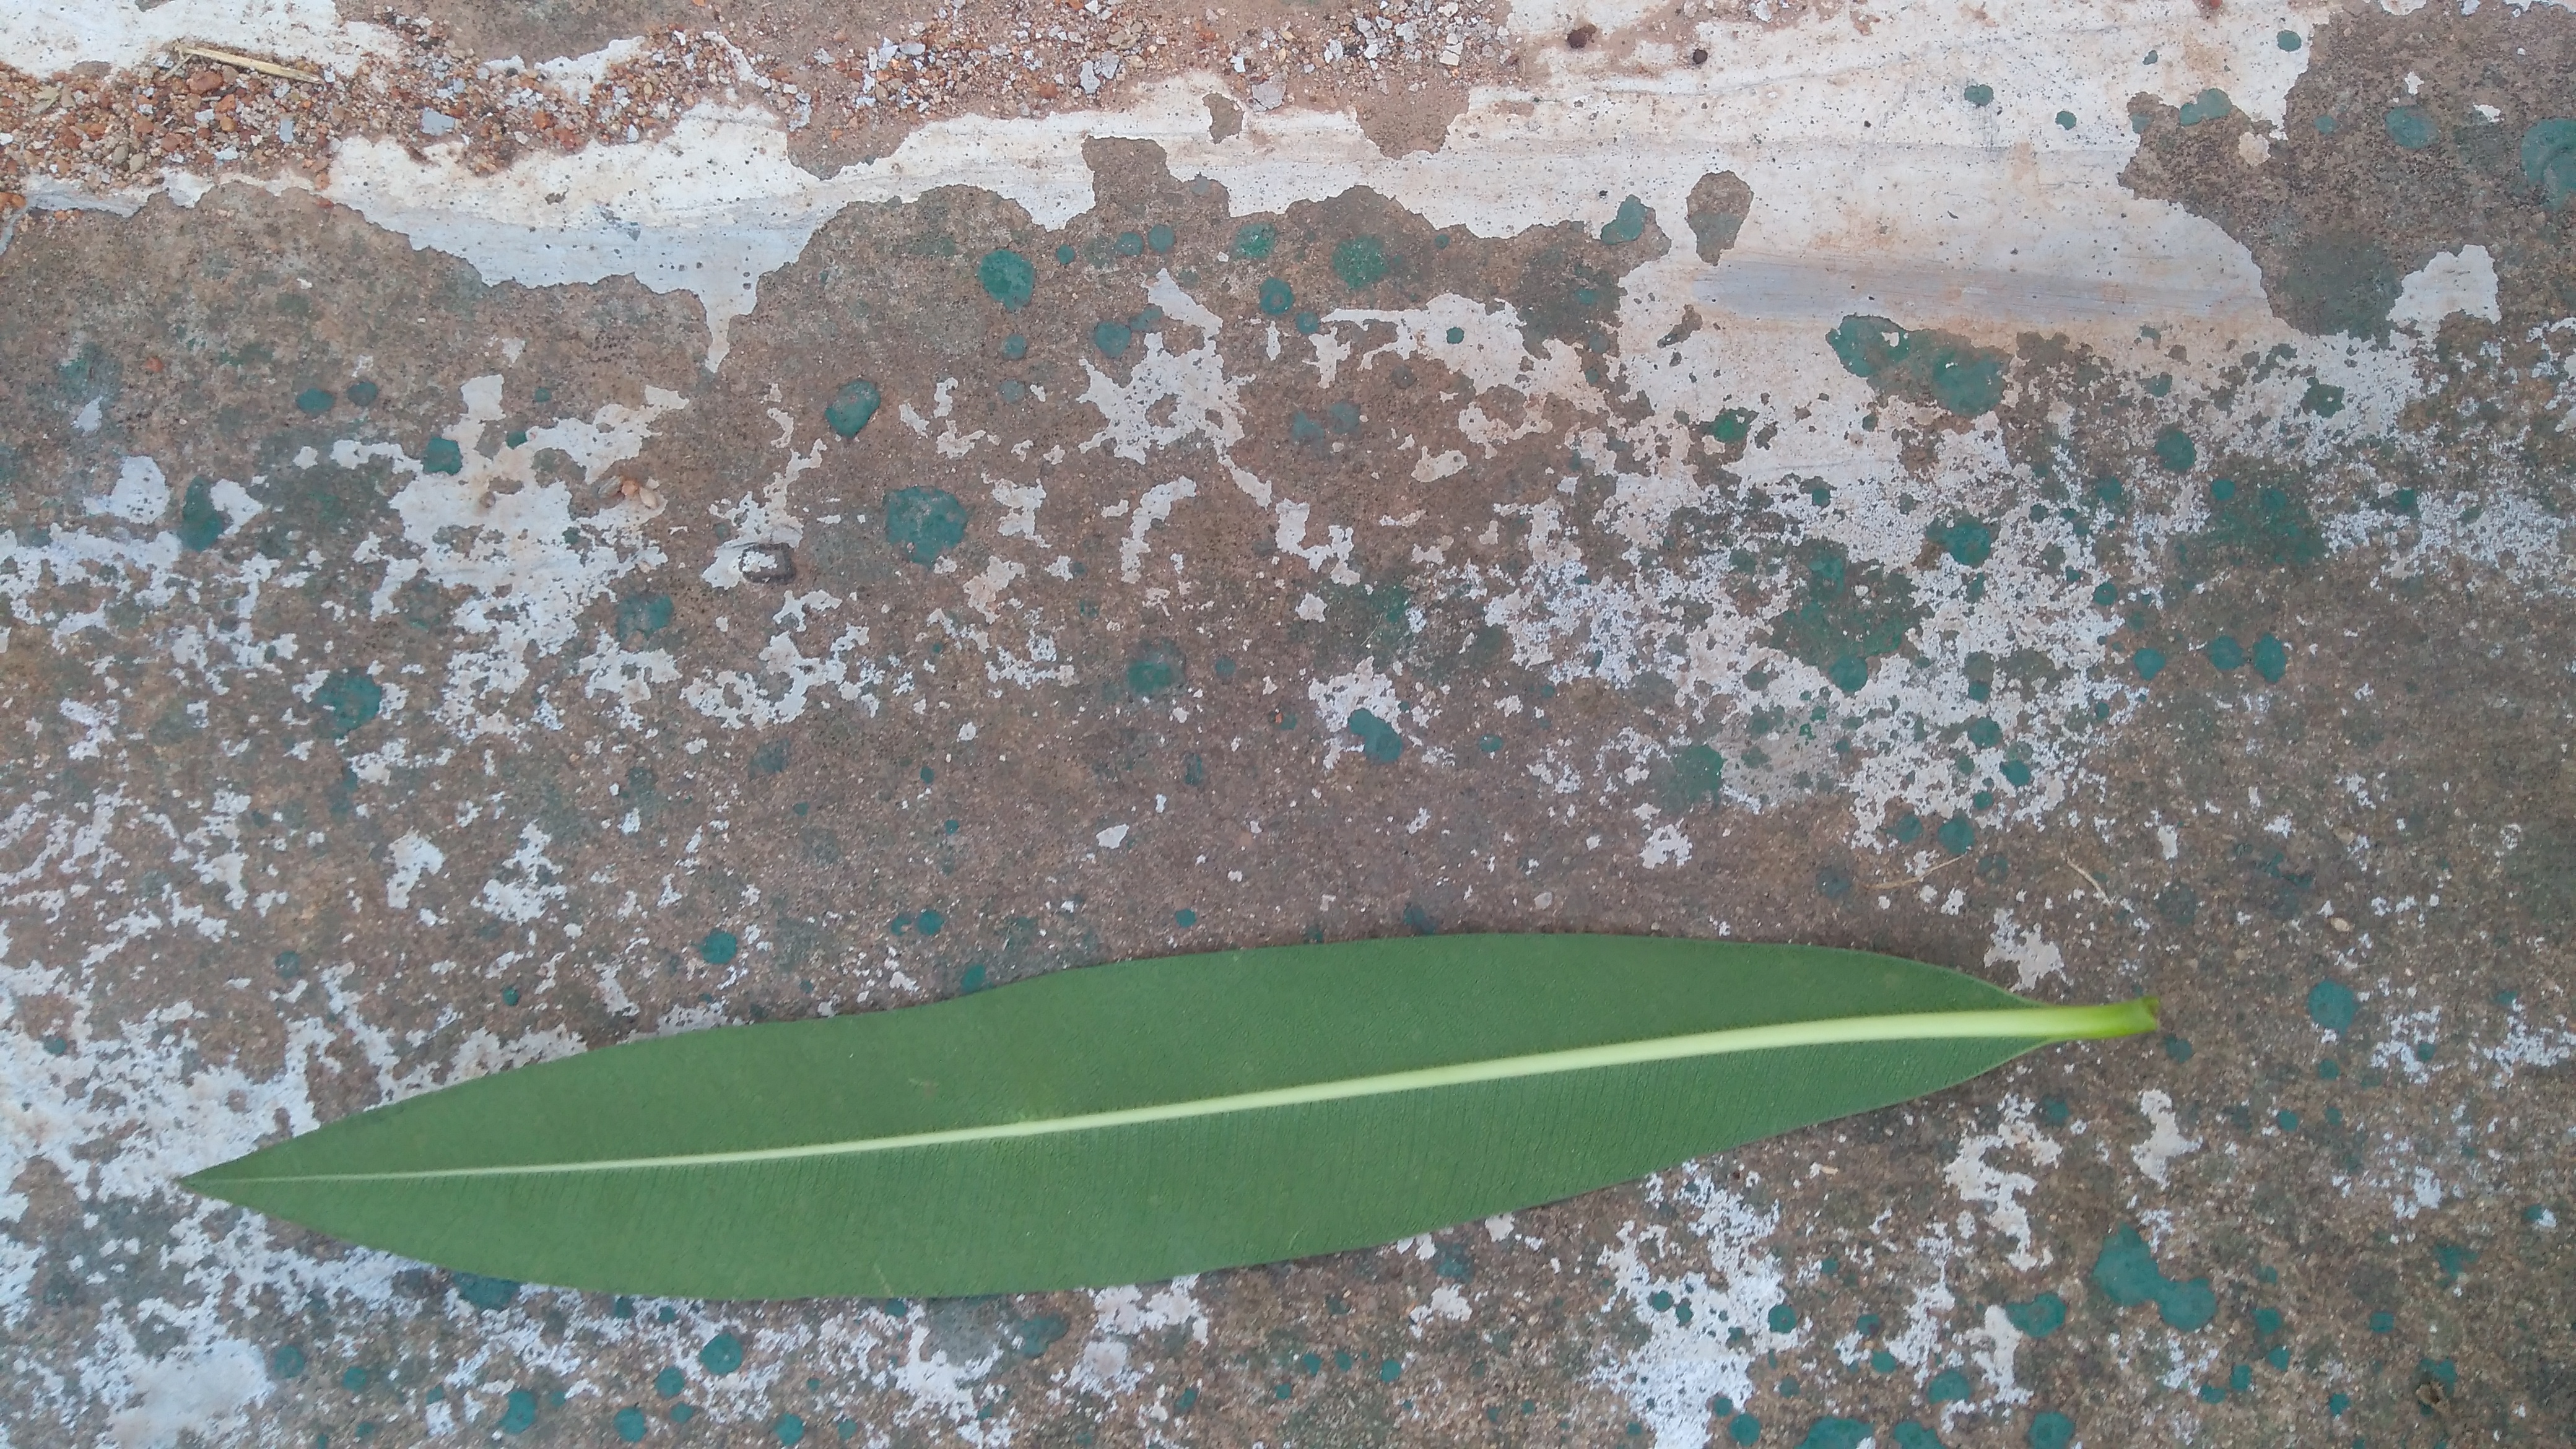
Plant: Ganigale